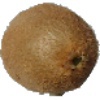
Label: kiwi